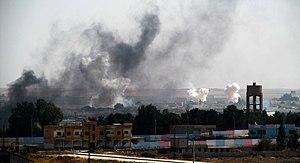
L'Opération Source de paix a lieu entre le 9 et le 22 octobre 2019, lors de la guerre civile syrienne. Faisant suite aux opérations Bouclier de l'Euphrate de 2016-2017 et Rameau d'olivier de 2018, elle est lancée dans le nord de la Syrie par l'armée turque et les rebelles de l'Armée nationale syrienne contre les Forces démocratiques syriennes.